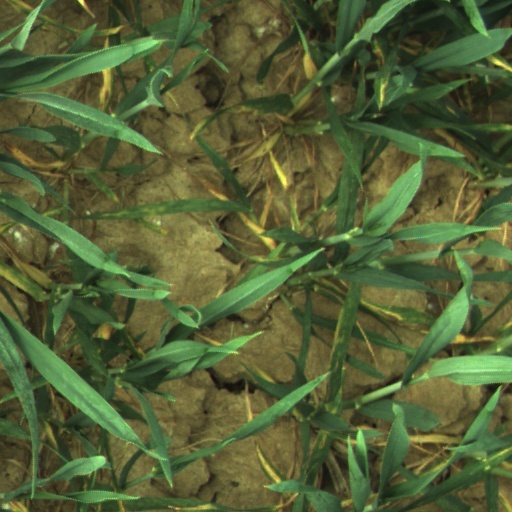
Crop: wheat